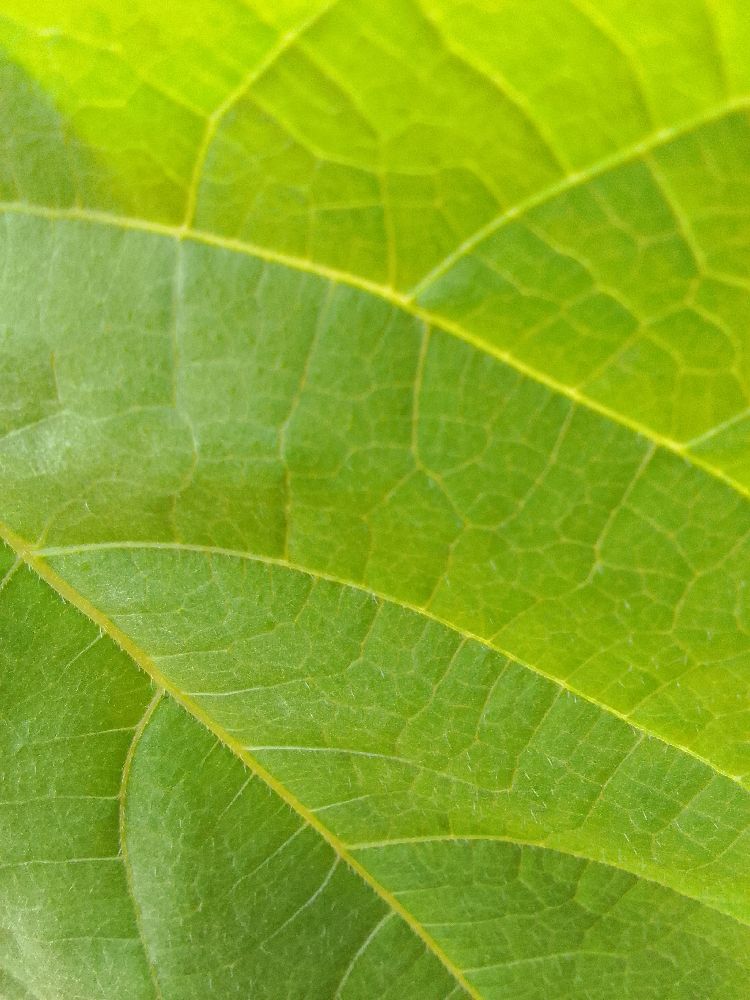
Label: healthy